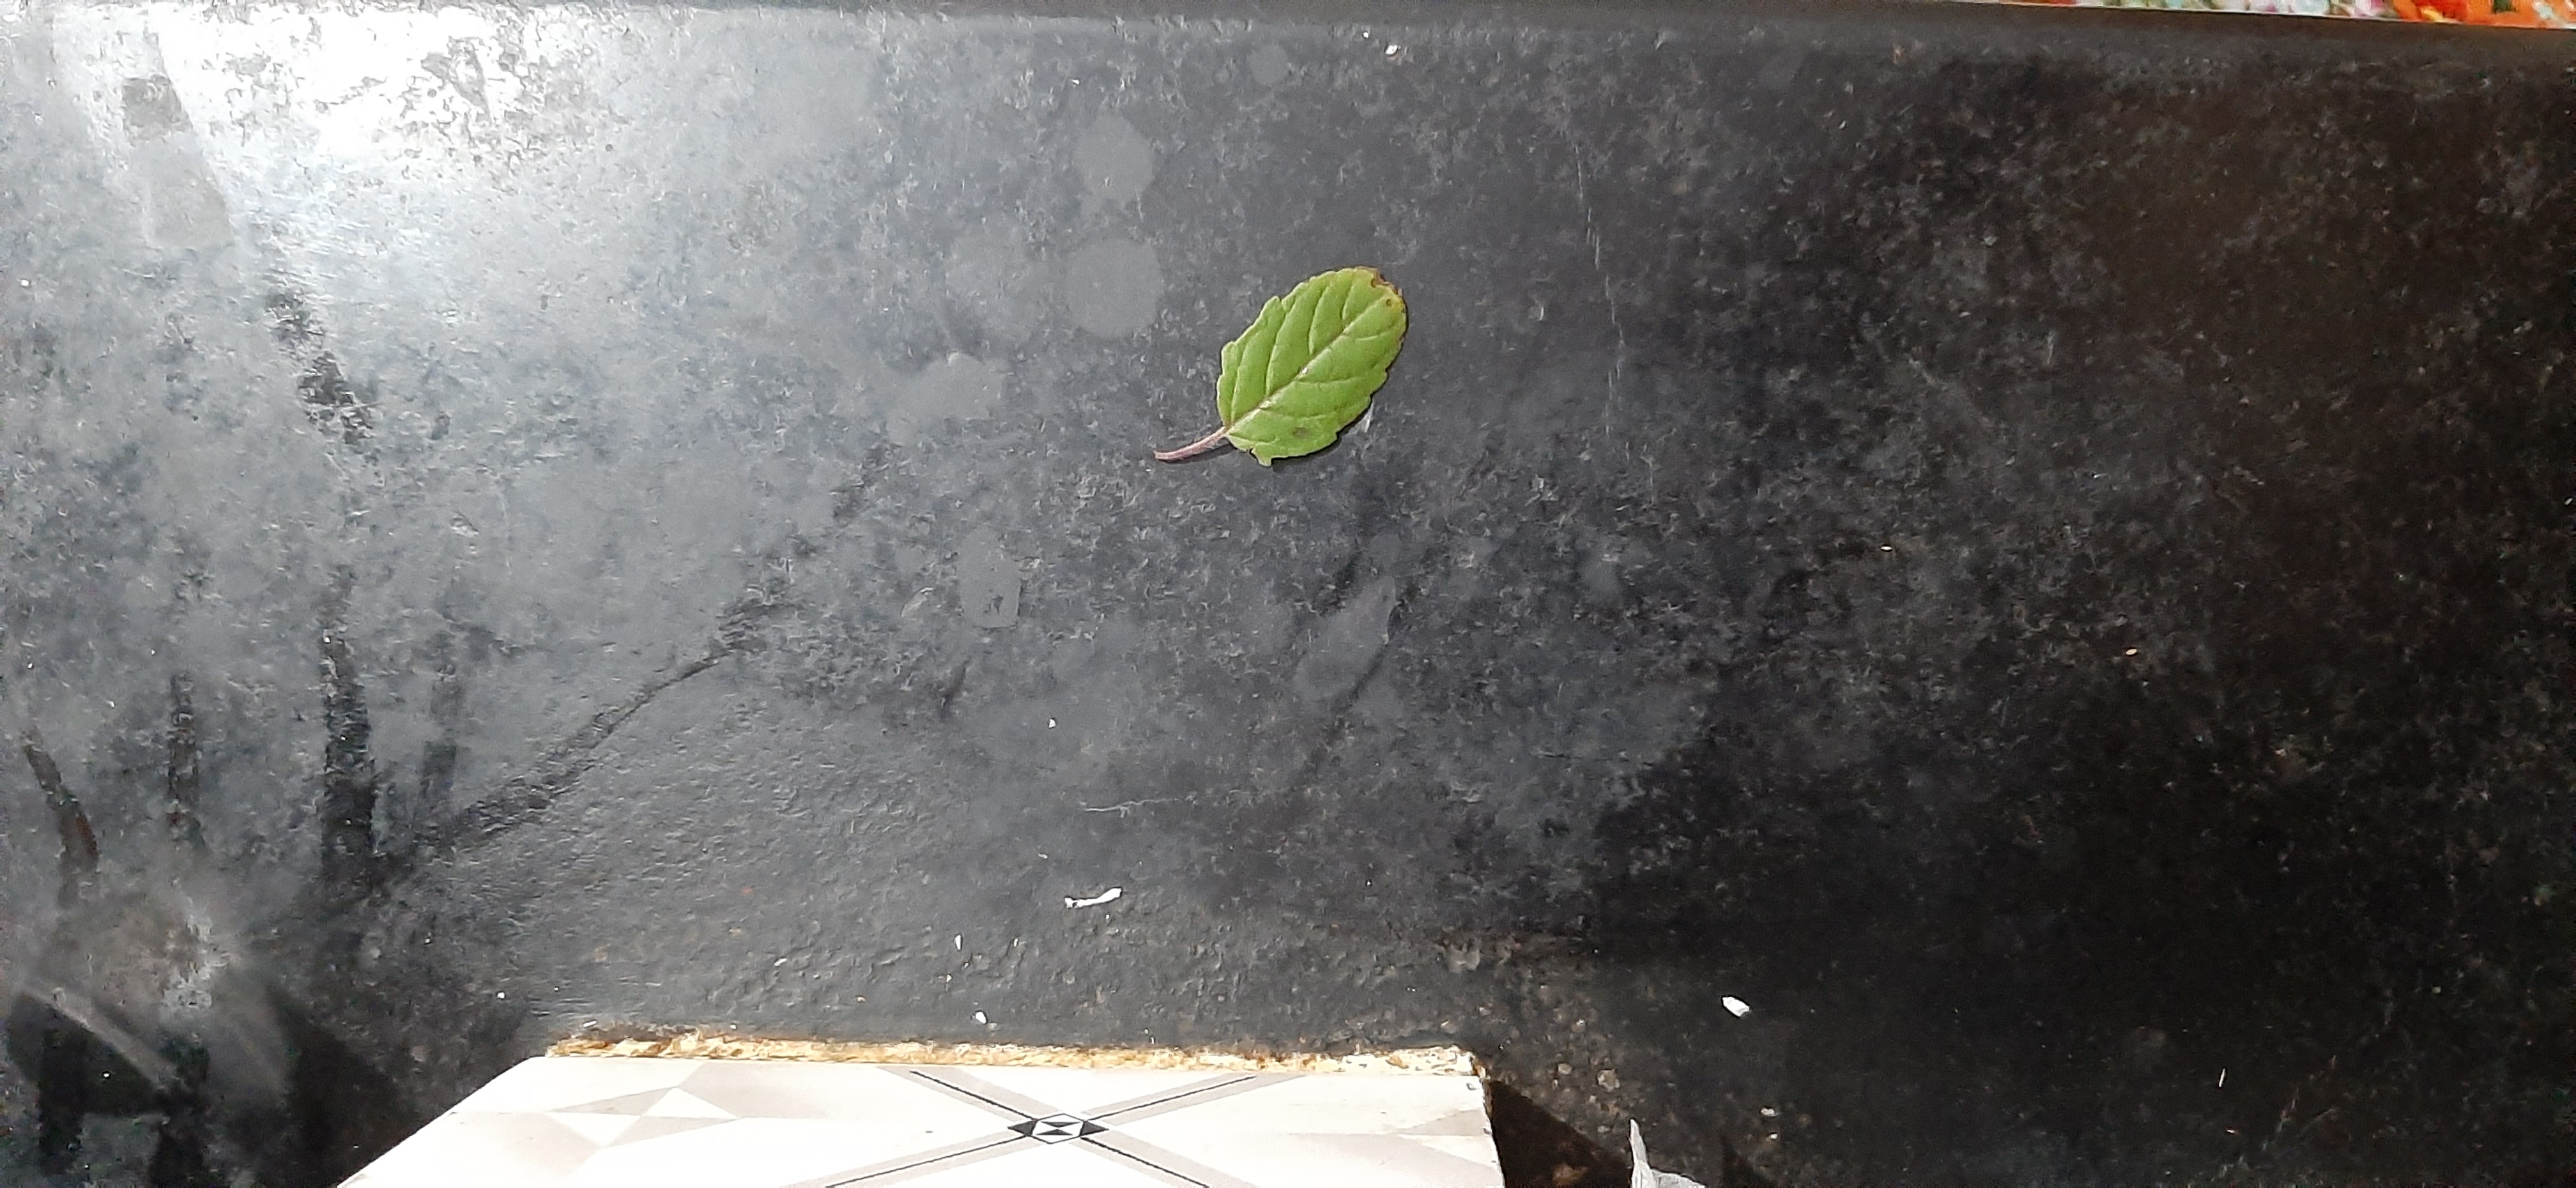
Plant: Tulsi